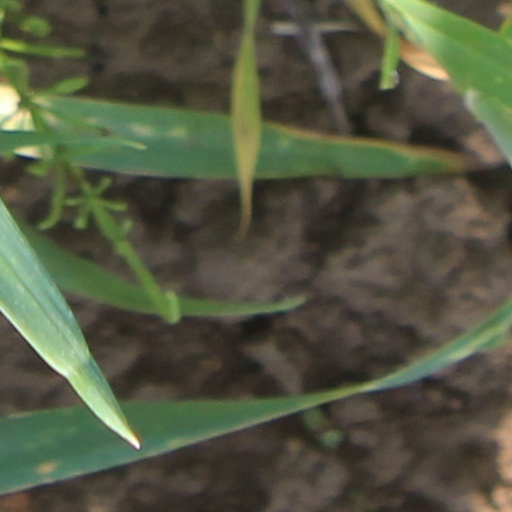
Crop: wheat